Tobin Heath

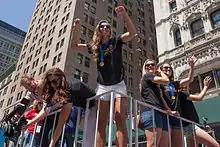

Heath played on several youth national teams – including the U-16s in 2003–2004 and the U-17s in 2004–05. Heath was a standout at the 2006 FIFA U-20 Women's World Championship in Russia, despite being one of the last players chosen for the World Cup roster. In total Heath made 24 appearances for the United States under-20s in 2006, scoring five goals. Heath was part of the silver medal-winning USA U-20 Women's team at the 2007 Pan American Games in Brazil, where she was in the starting lineup for the championship game.